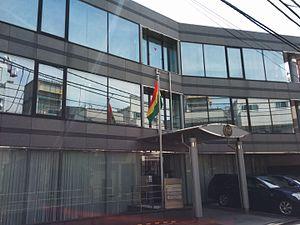
Ceci est une liste des représentations diplomatiques du Ghana. Le Ghana a plusieurs missions diplomatiques dans le monde.